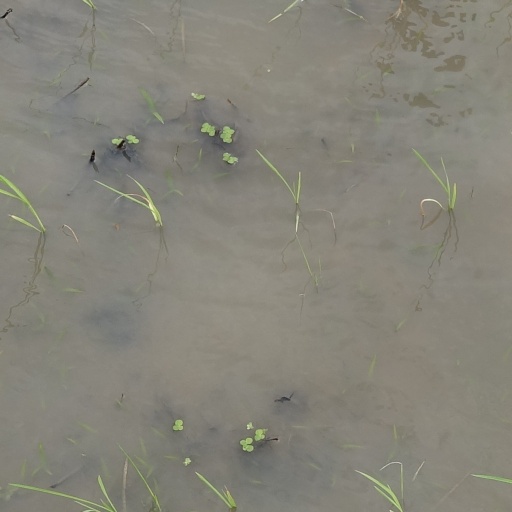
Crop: rice